Offside (association football)

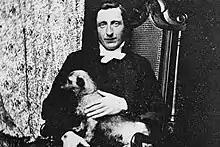
J. C. Thring

A law similar to offside was used in the game of hurling to goals played in Cornwall in the early 17th century: